The Far East (periodical)

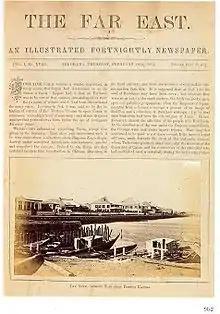
Front page of "The Far East", 16 February 1871

The Far East was a newsmagazine published by J. R. Black in Yokohama, Japan between 1870 and 1878. The periodical was illustrated with original, pasted-in photographs, at a time when photomechanical reproduction was still in its infancy. During its run, "The Far East" published approximately 750 photographs, mostly of Japan and China, by at least 20 different photographers.